Feminism in Argentina

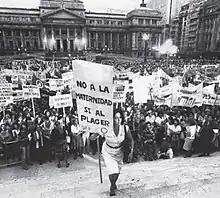
María Elena Oddone going up the stairs of the Congressional Plaza with her controversial banner during the first Women's Day demonstrations held in Argentina since its return to democracy, 1984.

The 1983 general election marked the return of democratic rule in Argentina and was accompanied by the surge of an intense feminist and women's movement. It was a period of "renewal of women's activities" and featured a greater incidence of social movements and unions, political parties, autonomous groups, research groups and professional associations. The international context played an important role in this, since the United Nations had decided that the decade 1975-1985 should be dedicated to the equal promotion of women on the part of the member countries. This decision emanated from the 1975 World Conference on Women in Mexico City, which to a large extent inaugurated the major international forums dedicated to women's rights. On 8 March 1984, the first International Women's Day demonstrations since the end of the military regime took place in the Congressional Plaza, in what is now considered a landmark. The event was organized by the Multisectorial de la Mujer (English: Multisectorial of Women), a space formed by members of women's groups, feminists, housewives and representatives of political parties and unions. An emblematic moment of the protests was when activist María Elena Oddone climbed up the stairs of the Monument of the Two Congresses and raised a banner that read "No to motherhood, yes to pleasure". Her banner, as well as those held by other radical feminists that day, was harshly criticized by the press for being too provocative. Oddone was also repudiated within the feminist movement. Elena Tchalidy, president of the Alicia Moureau de Justo Foundation, said: "March 8 was the first public act and she walked with [that sign]. It came out in the magazine that today would be "Caras" or "Gente". Then she said to me: 'Oh, three girls came to me.' 'Yes', I told her, 'and you distanced a few thousand.'" Oddone recalled the meeting with the Multisectorial de la Mujer that took place two days after the event in her autobiography, claiming she replied to their "lapidary critics": "I am not a feminist to please anyone but to tell the truth about our condition. I did not write those banners to be liked. If they caused scandal, it is because the truth is always scandalous. We received Dr. Justo with admiration and affection. Eighty years ago, she and her companions who asked for the right to vote were called 'crazy'. I am willing to wait the same number of years for my banners to be understood."